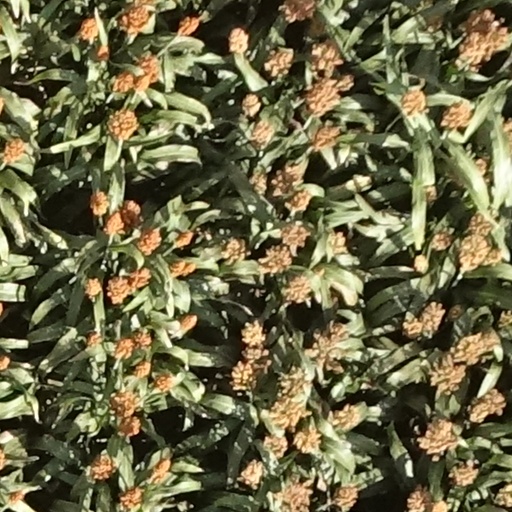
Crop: sorghum